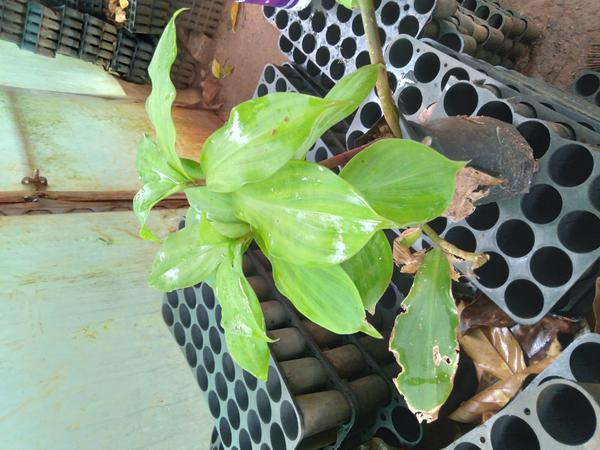
Plant: Insulin